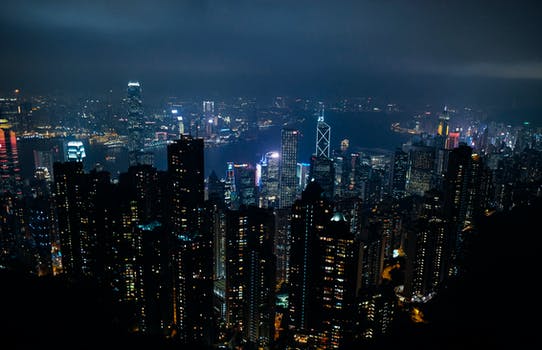
Label: No Watermark